Jane's World

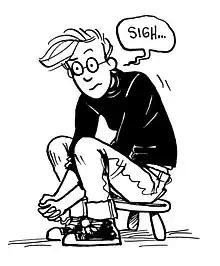
Jane of "Jane's World"

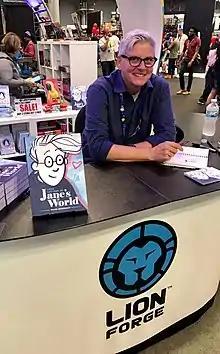
Paige Braddock, author of "Jane's World"

Jane's World was a comic strip by cartoonist Paige Braddock that ran from March 1998 to October 2018. Featuring lesbian and bisexual women characters, the strip stars Jane Wyatt, a young lesbian living in a trailer in Northern California with her straight male roommate, Ethan, and follows her life with her circle of friends, romances, and exes. Shortly after celebrating its 20th anniversary, publication ended with Jane marrying Dorothy.